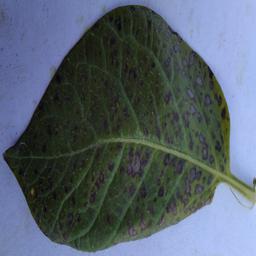
Etiqueta: Tizon_Temprano